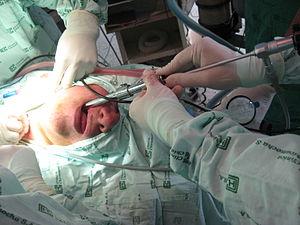
Une sténose trachéale est, en médecine humaine, un rétrécissement anormal de la trachée. Lorsque la zone rétrécie s'étend au larynx, vers la région sous-glottique — sous les cordes vocales —, il s'agit par extension d'une sténose laryngotrachéale. La lumière de la trachée, en forme de fer à cheval, a normalement un calibre interne de 1 à 2 cm et permet le passage de l'air jusqu'aux poumons. Une réduction de calibre, appelée sténose, entraîne une difficulté à respirer et une respiration bruyante à type de stridor ou de cornage. Ces signes cliniques apparaissent généralement à partir d'une réduction de calibre de 50 % mais, en cas d'apparition progressive de la sténose, peuvent n'être présents qu'à partir d'une sténose à 75 % de la lumière trachéale. Non traitée, une sténose trachéale peut entraîner une détresse respiratoire.
La bronchoscopie est un examen endoscopique servant à visualiser l'intérieur de l'arbre bronchique. On distingue la fibroscopie bronchique souple, de réalisation plus simple, de la bronchoscopie rigide. Cette dernière est une technique connue et utilisée depuis la fin du XIXᵉ siècle, tandis que la fibroscopie souple, d'usage plus courant en 2017, n'est apparue qu'en 1964.